South Newbury Village Historic District

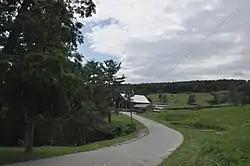

The South Newbury Village Historic District encompasses the surviving elements of a small industrial village in southern Newbury, Vermont. It includes five residences and several outbuildings, most of which are agricultural in character, representing the area's shift in use in the 20th century. The district was listed on the National Register of Historic Places in 1983.